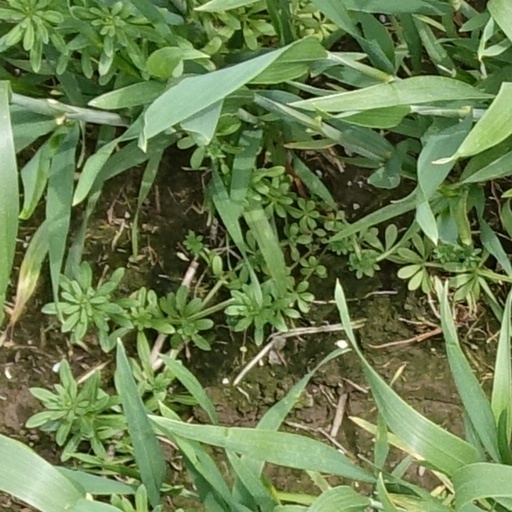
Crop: wheat